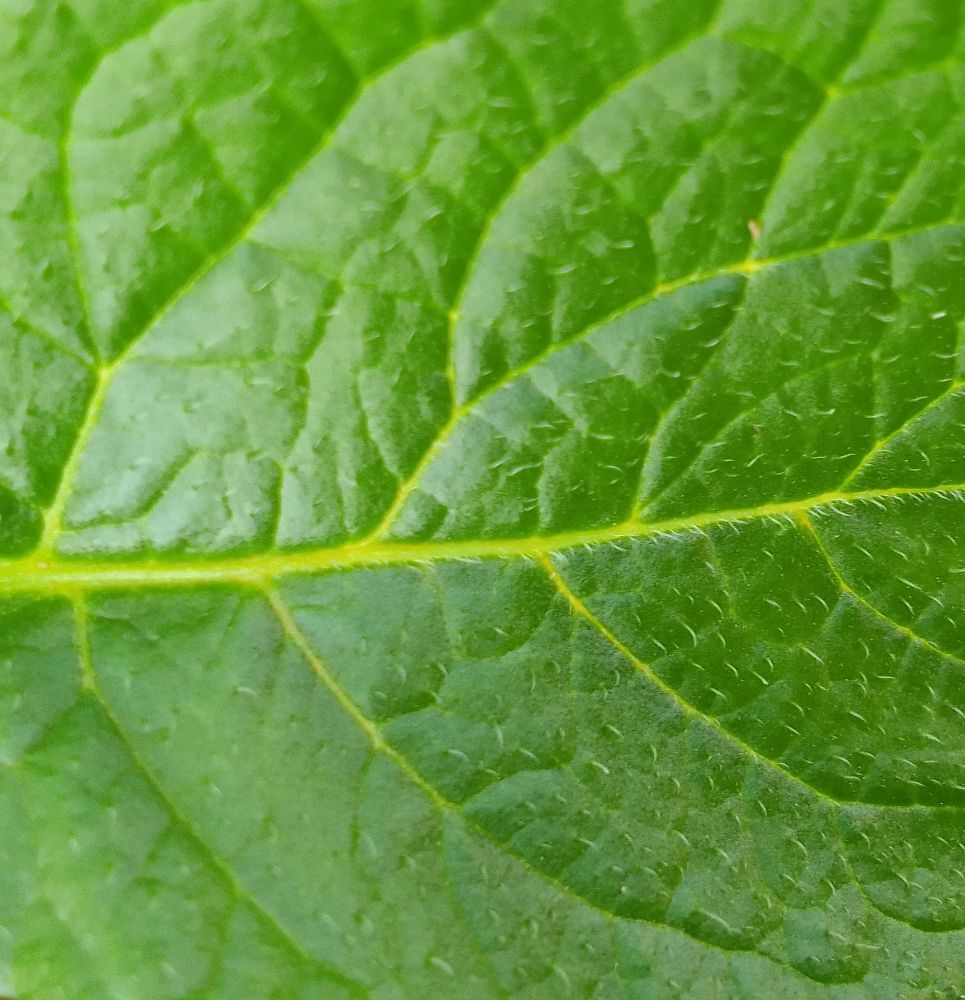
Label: Healthy